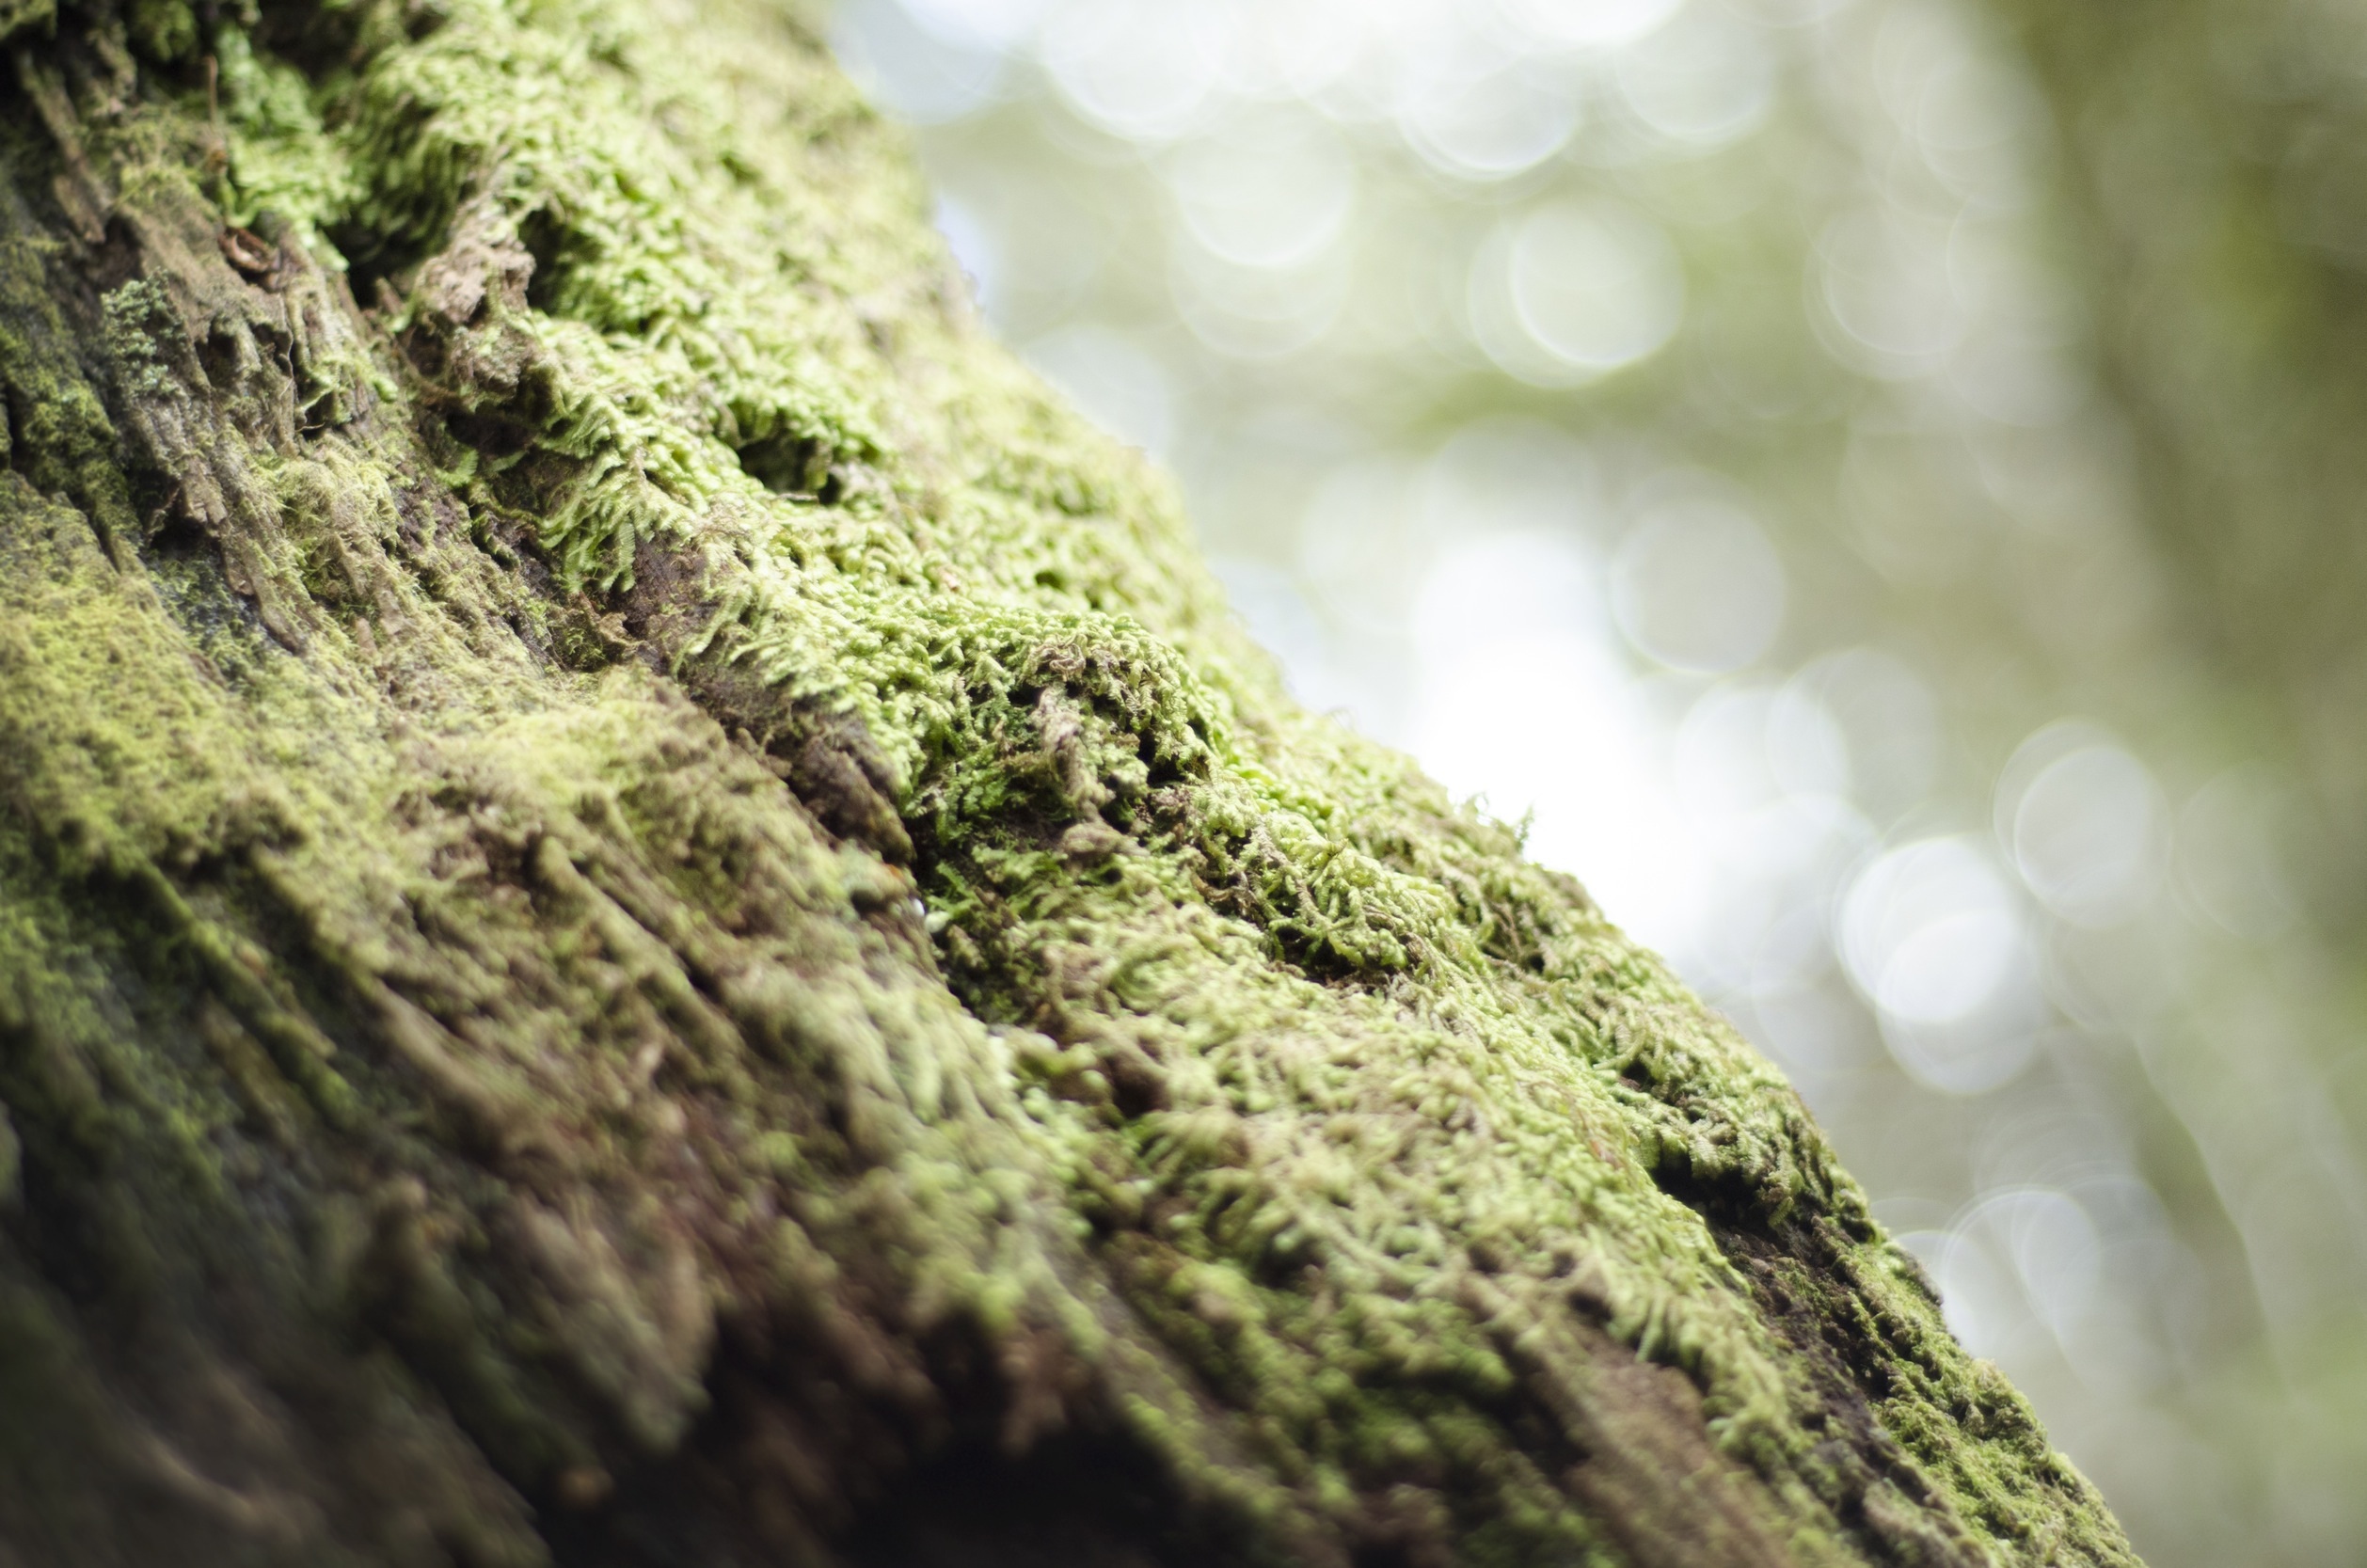
tree, nature, forest, grass, outdoor, branch, growth, plant, wood, sunlight, texture, leaf, flower, trunk, summer, moss, environment, green, color, macro, park, soil, botany, colorful, flora, season, surface, close up, macro photography, woody plant, land plant, non vascular land plant